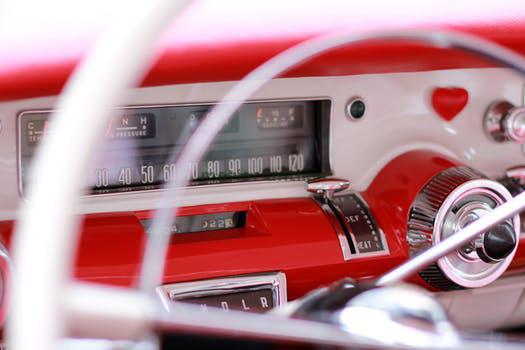
Label: Watermark